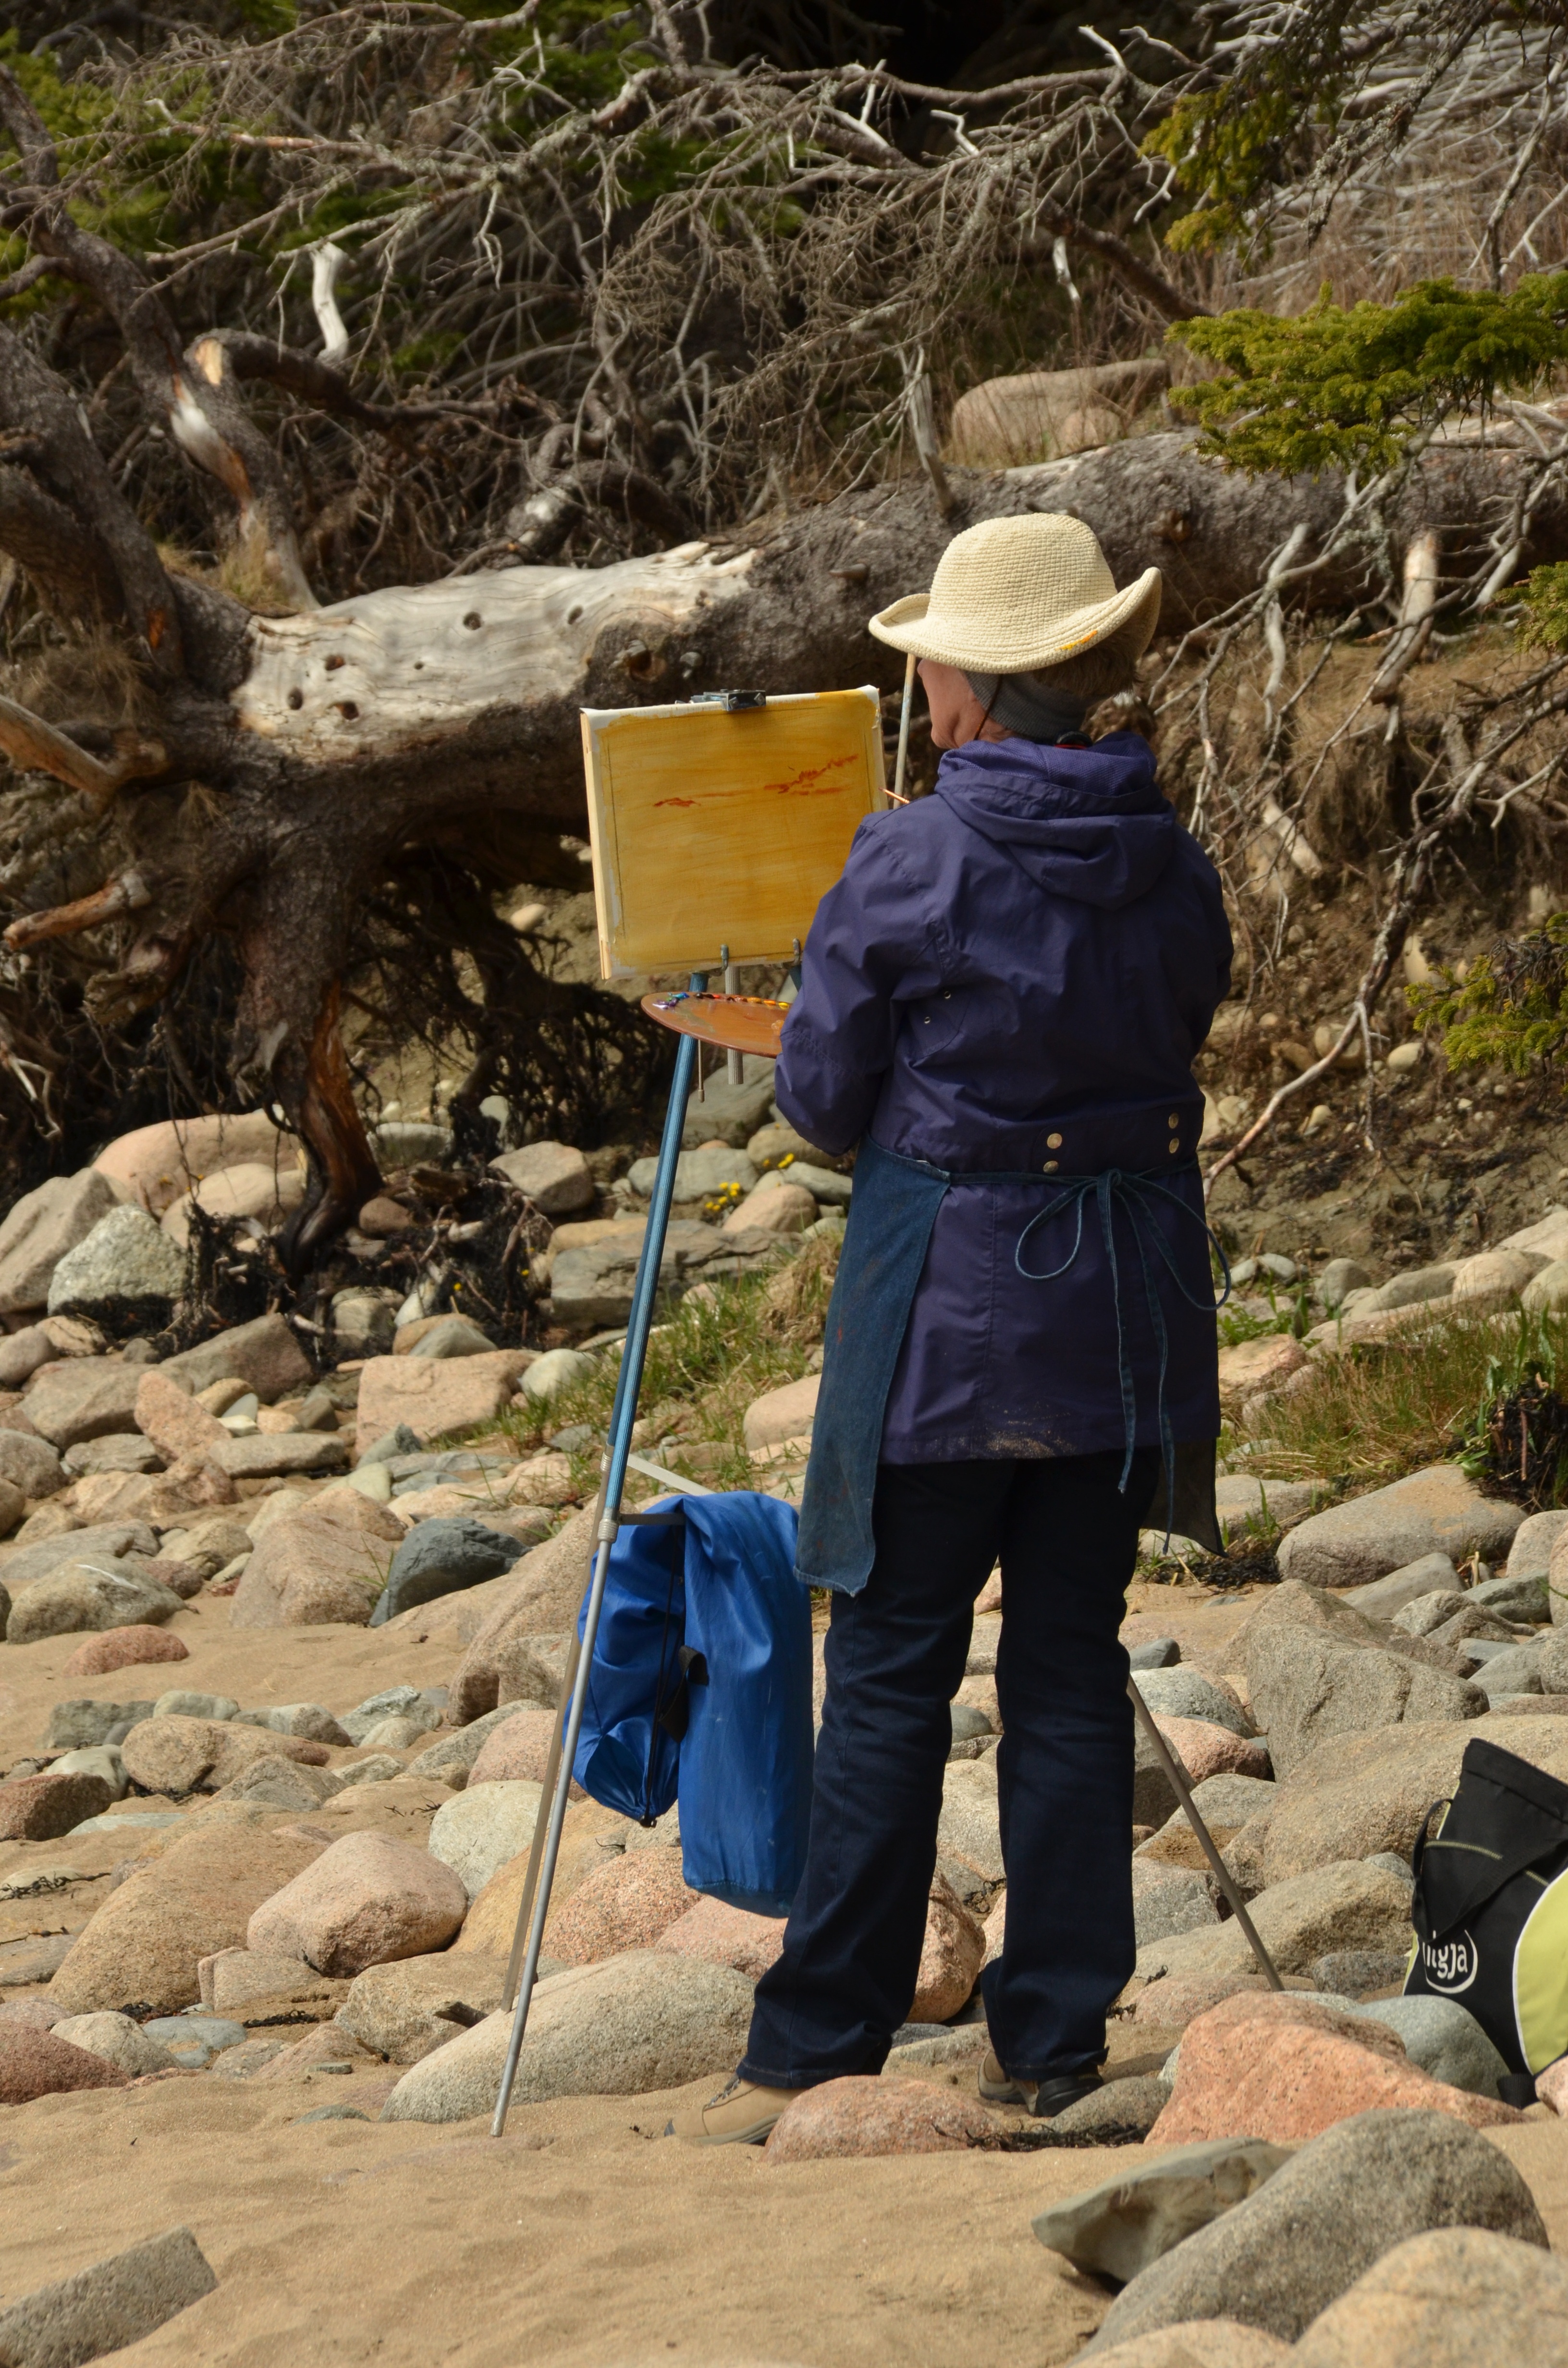
man, beach, nature, rock, walking, adventure, artist, painting, painter, geology